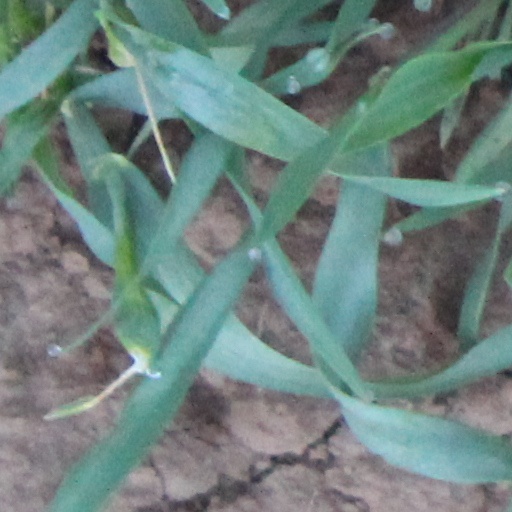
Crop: wheat